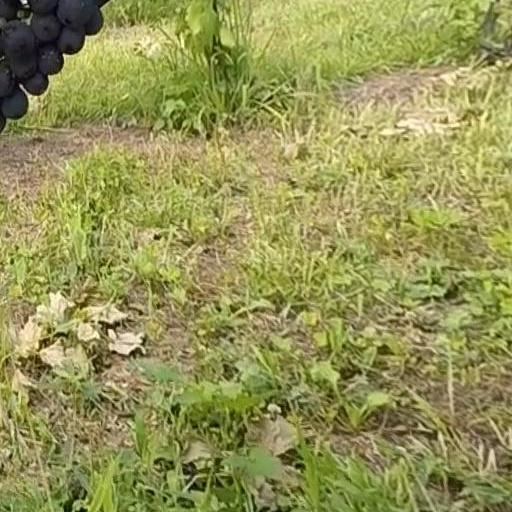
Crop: grape